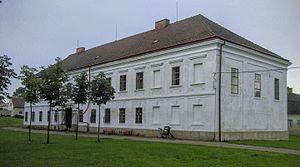
Uhřice est une commune du district de Kroměříž, dans la région de Zlín, en République tchèque. Sa population s'élevait à 201 habitants en 2018.